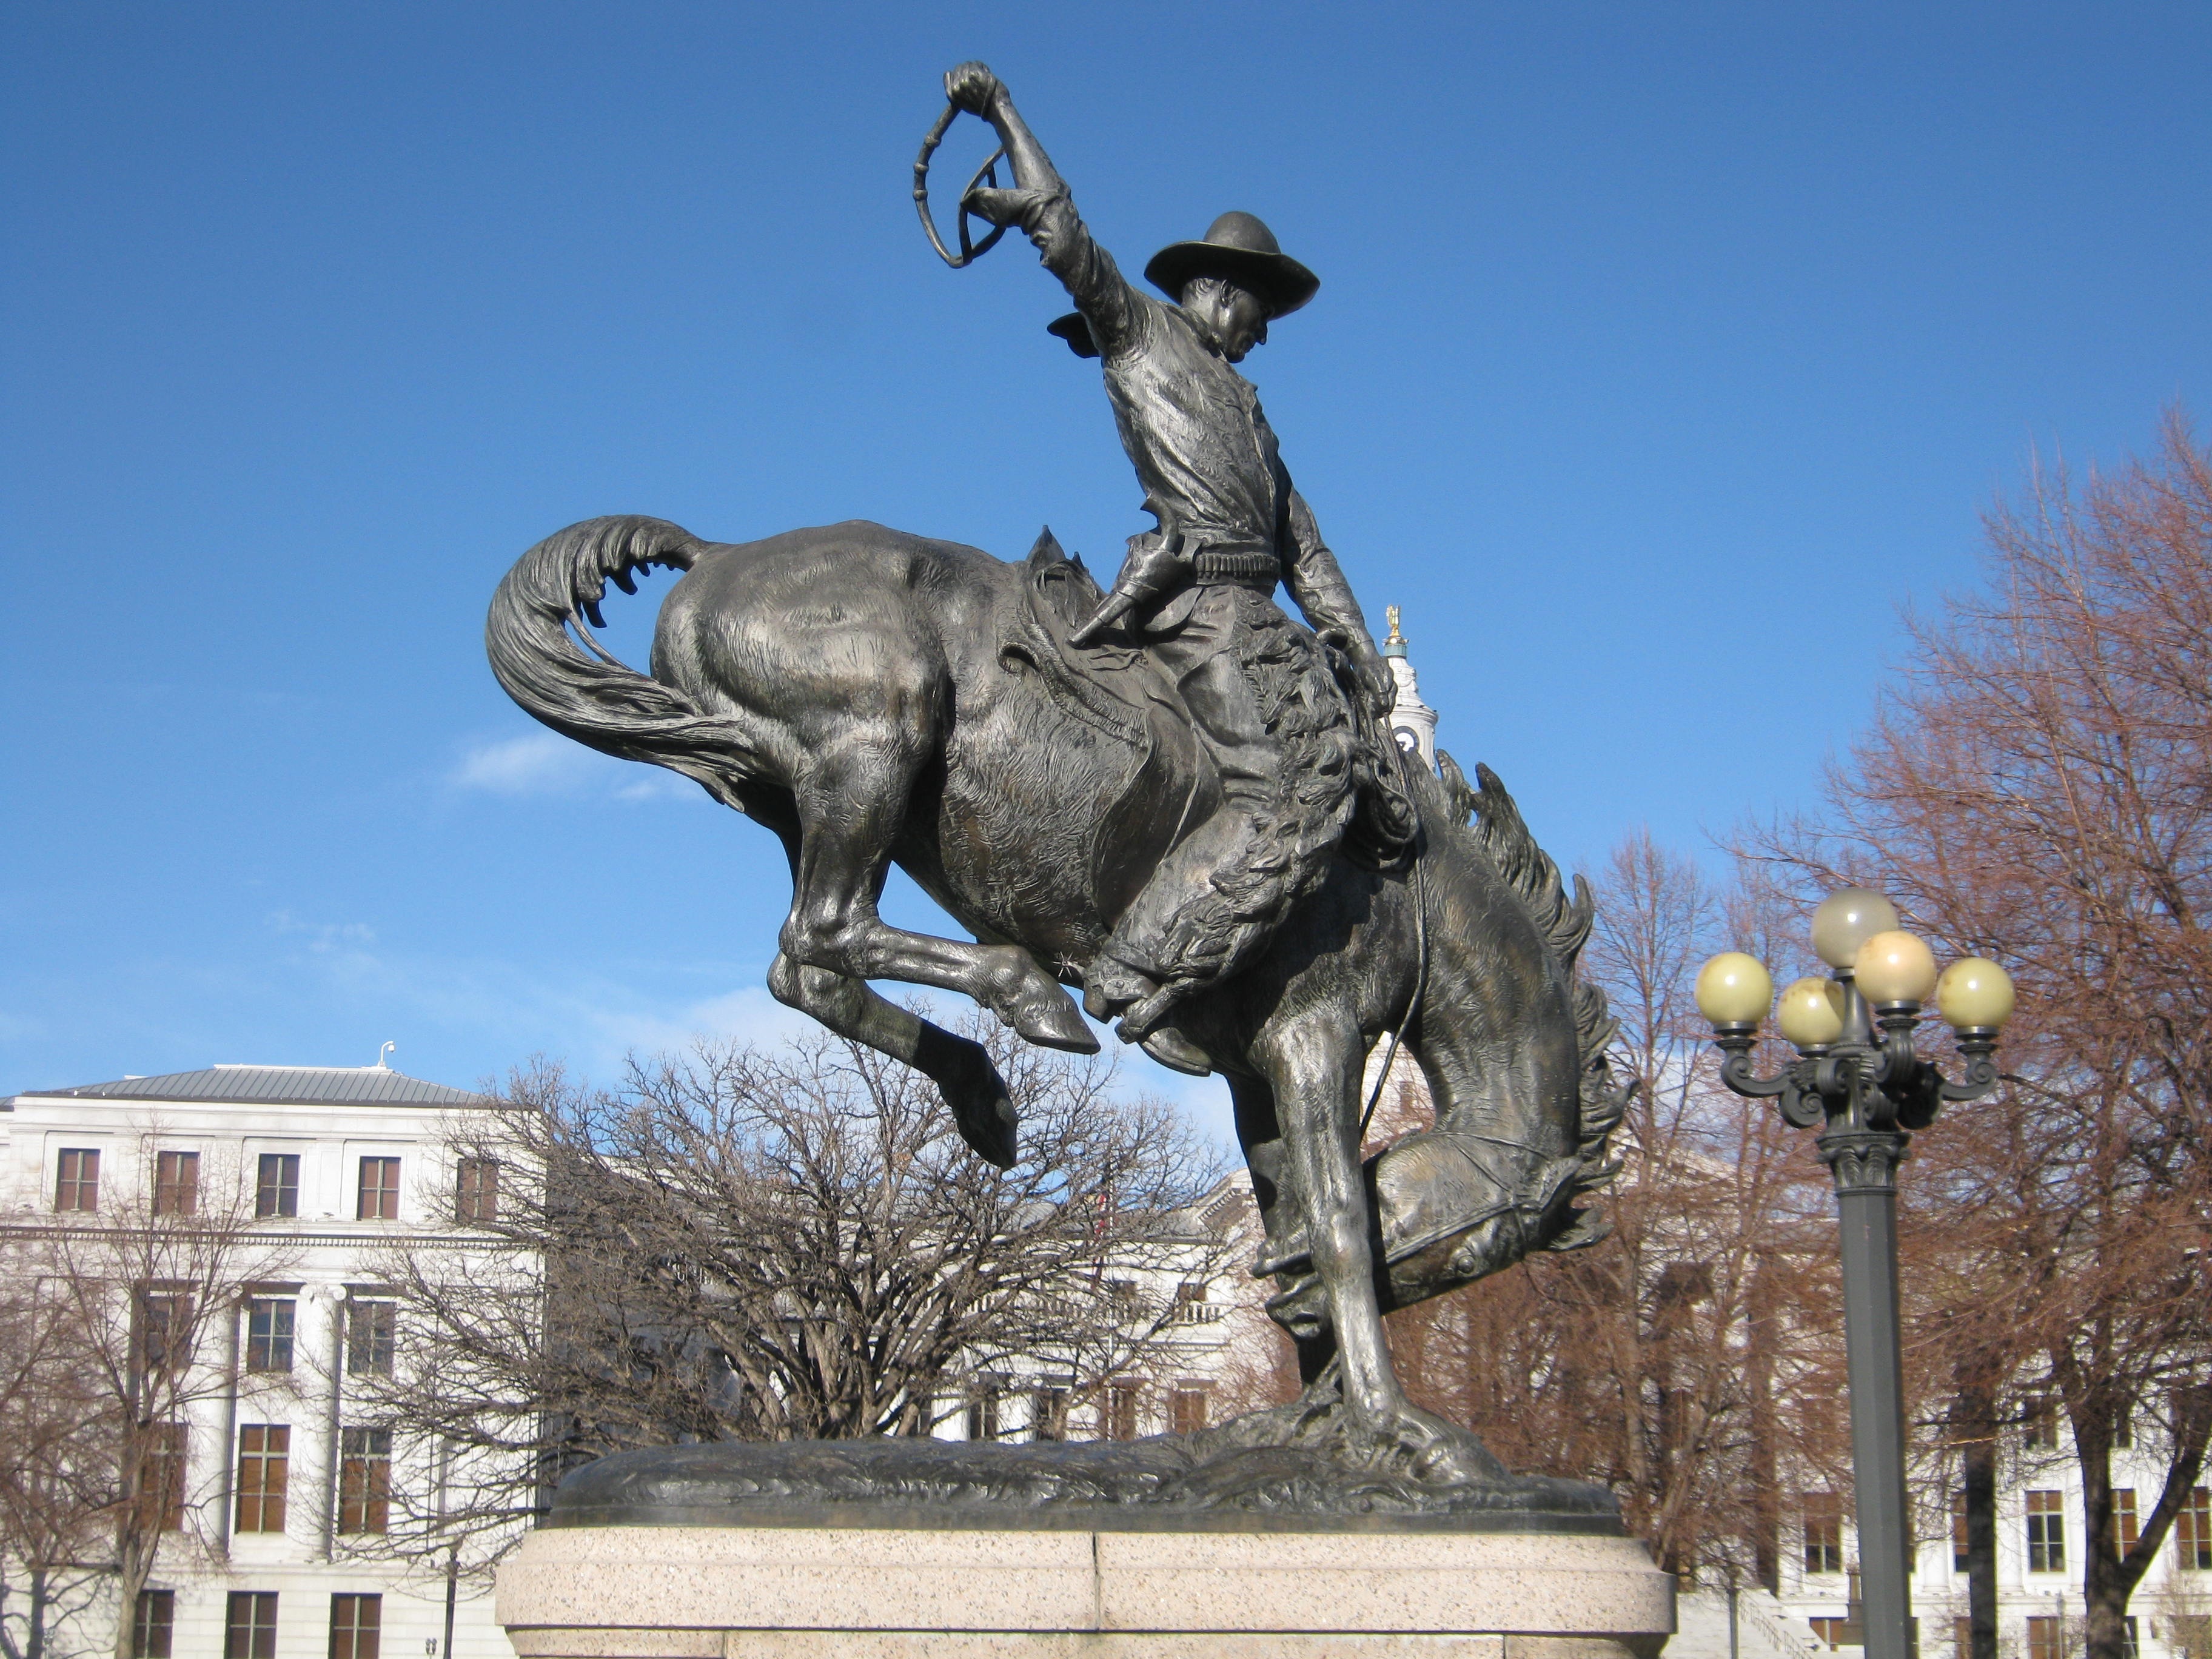
city, urban, monument, downtown, statue, park, usa, america, outdoors, sculpture, art, colorado, cowboy, denver